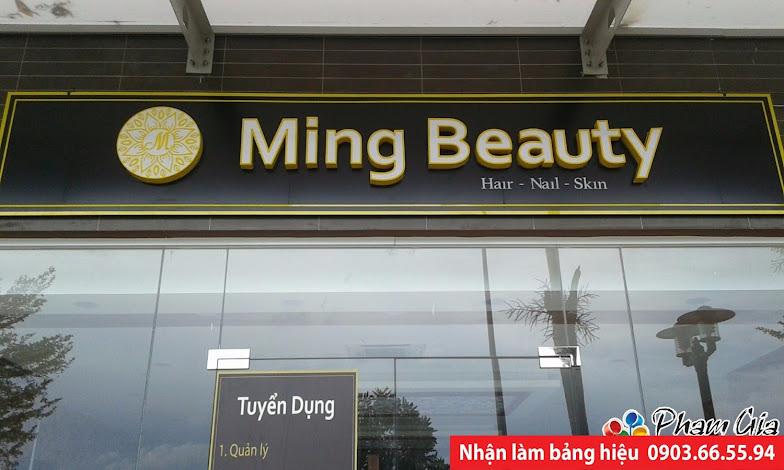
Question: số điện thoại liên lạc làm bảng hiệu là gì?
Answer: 0903665594